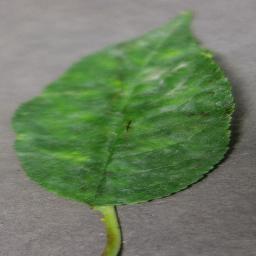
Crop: cherry
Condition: (including_sour)_powdery_mildew